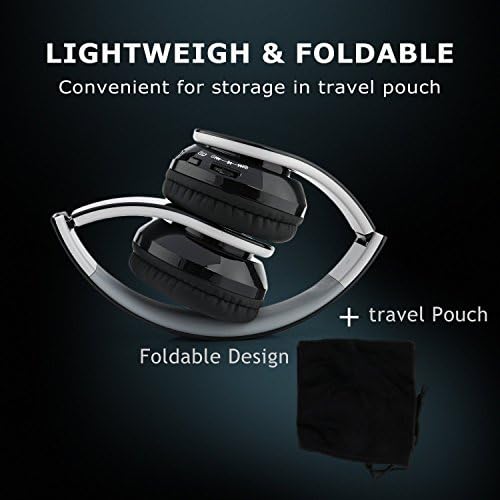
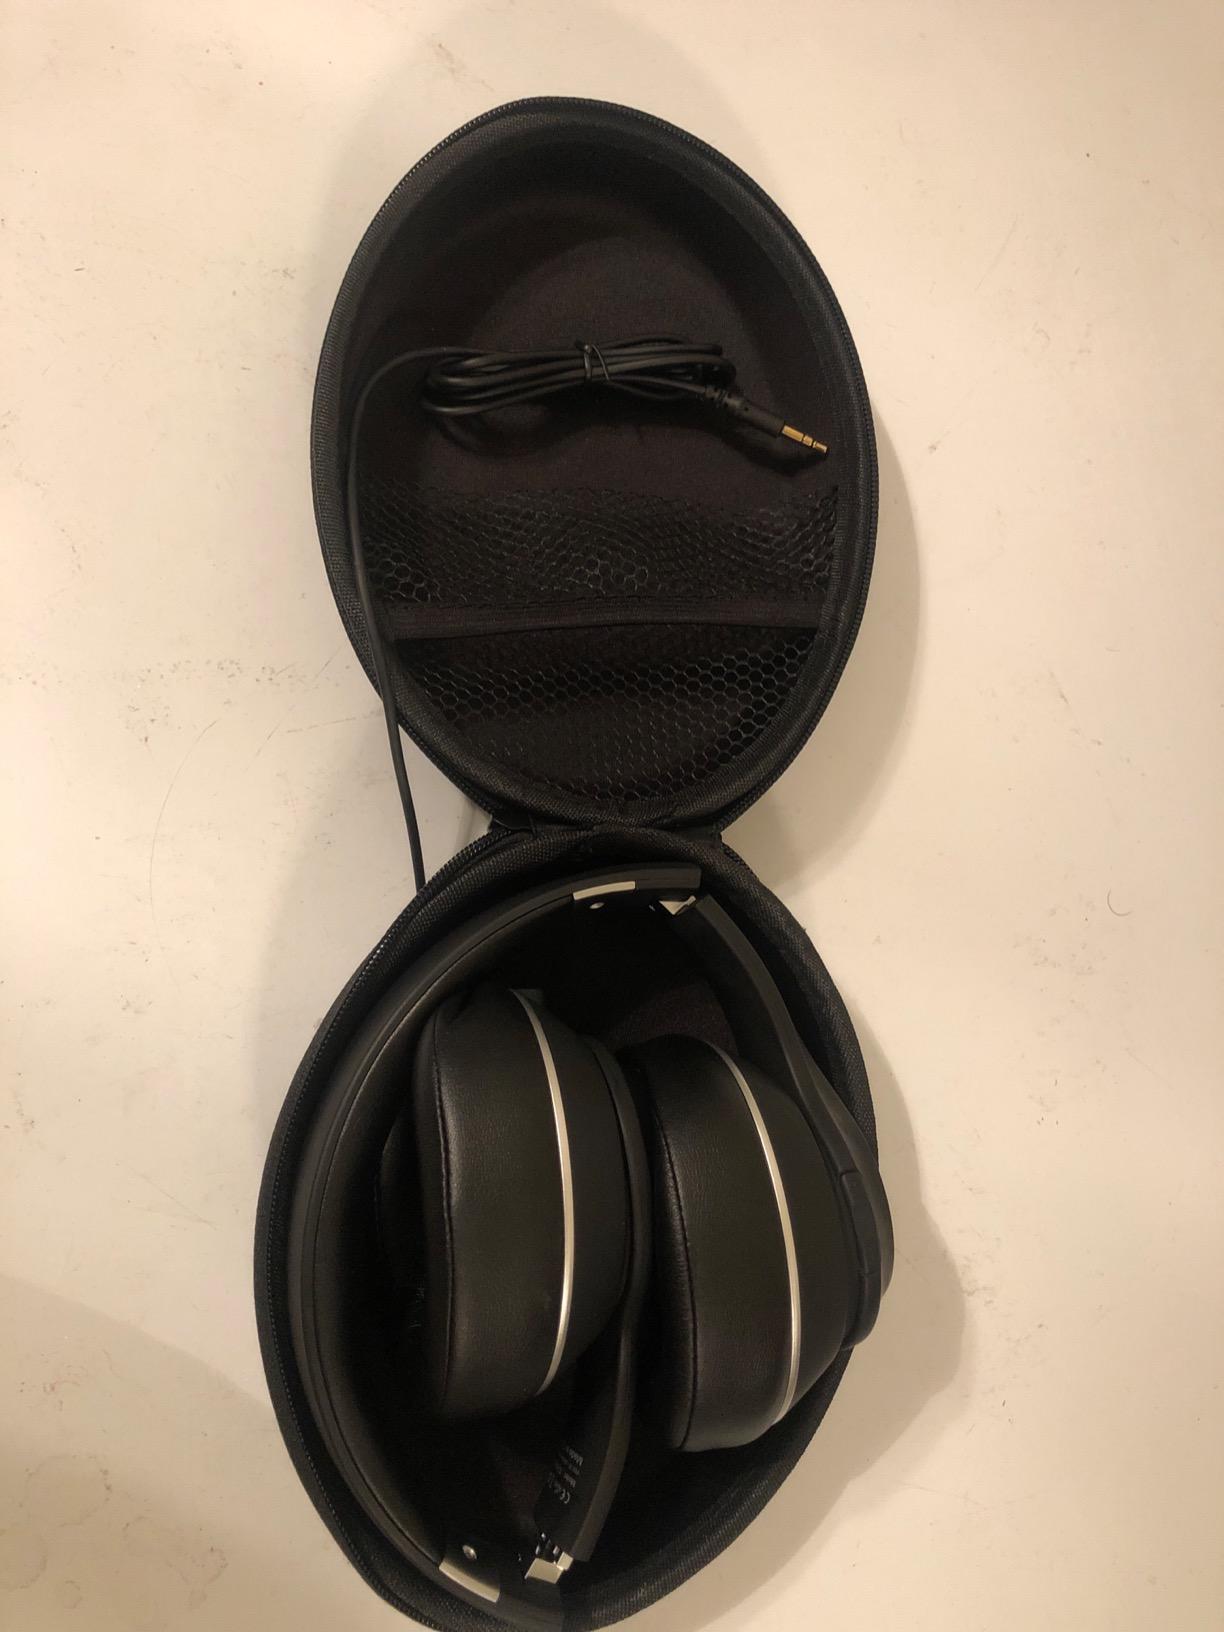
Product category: headphones
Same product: no